Tom Hulce

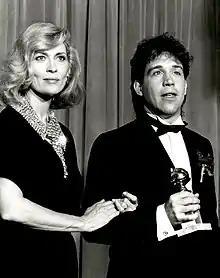
Hulce with Faye Dunaway at the 42nd Golden Globe Awards, January 1985

In 1989, he received his second Best Actor Golden Globe Award nomination for a critically acclaimed performance as an intellectually-challenged garbage-collector in the 1988 movie "Dominick and Eugene." He played supporting roles in "Parenthood" (1989), "Fearless" (1993) and "Mary Shelley's Frankenstein" (1994). In 1988, he played the title part in the British–Dutch movie "Shadow Man," directed by the Polish director Piotr Andrejew.